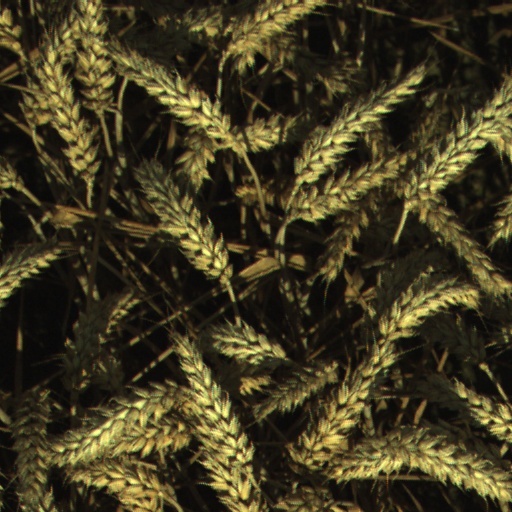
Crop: wheat